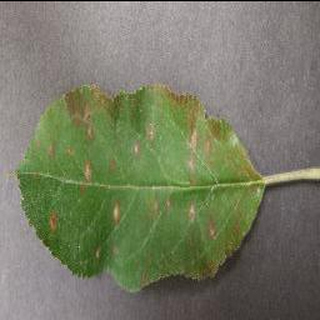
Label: apple_cedar_apple_rust